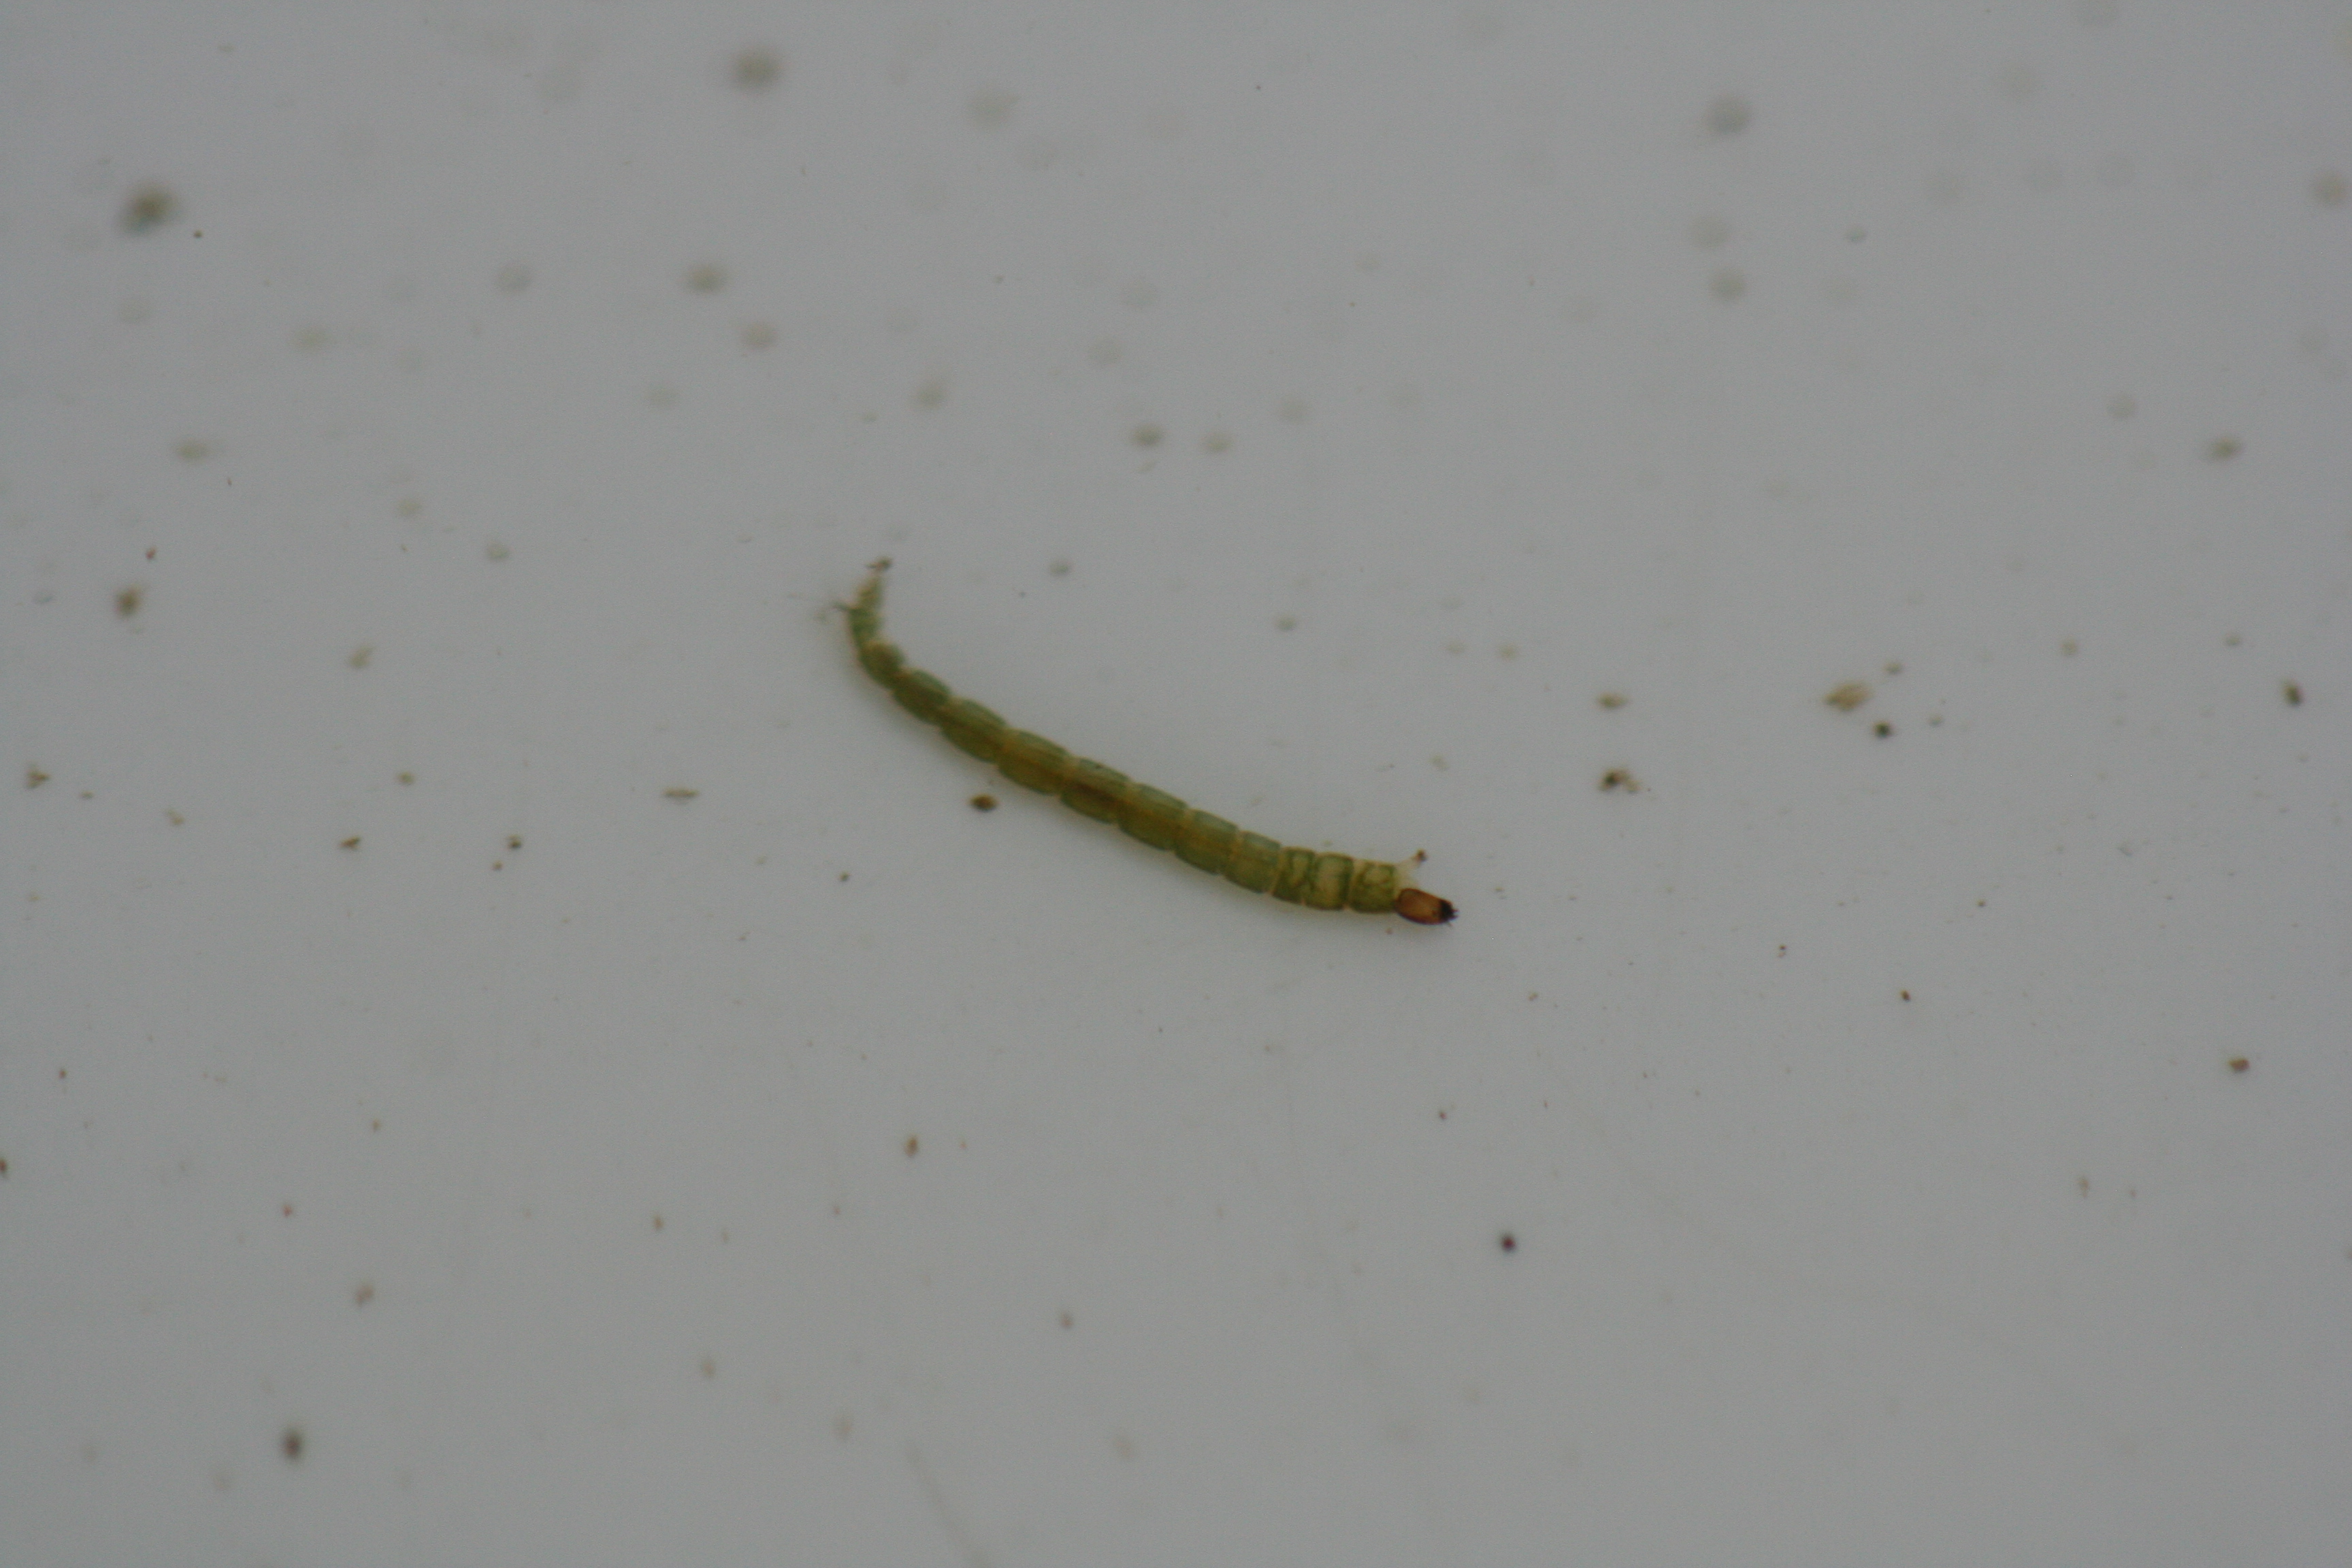
Macroinvertebrate group: true_flies